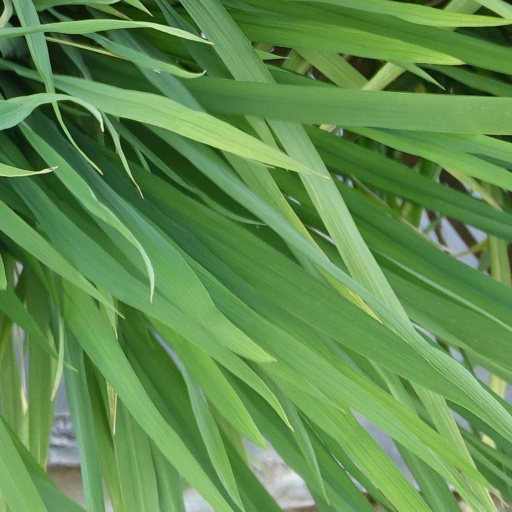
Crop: rice